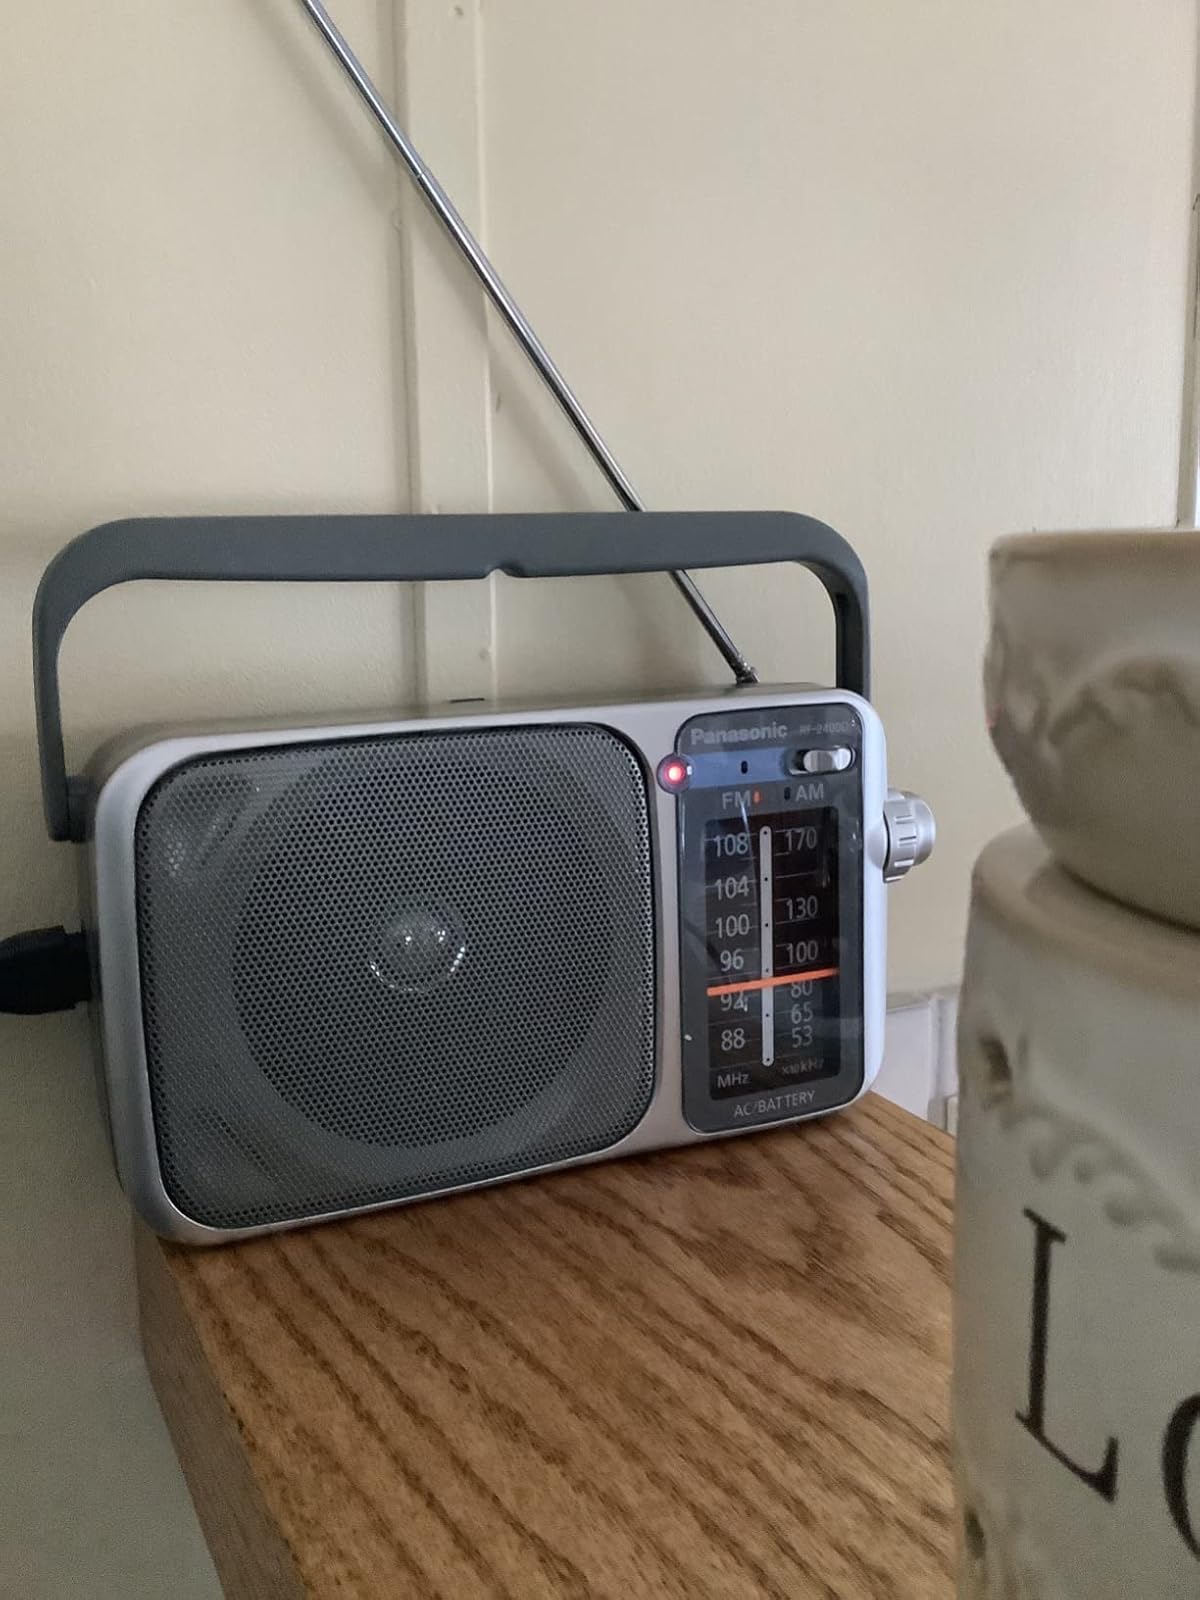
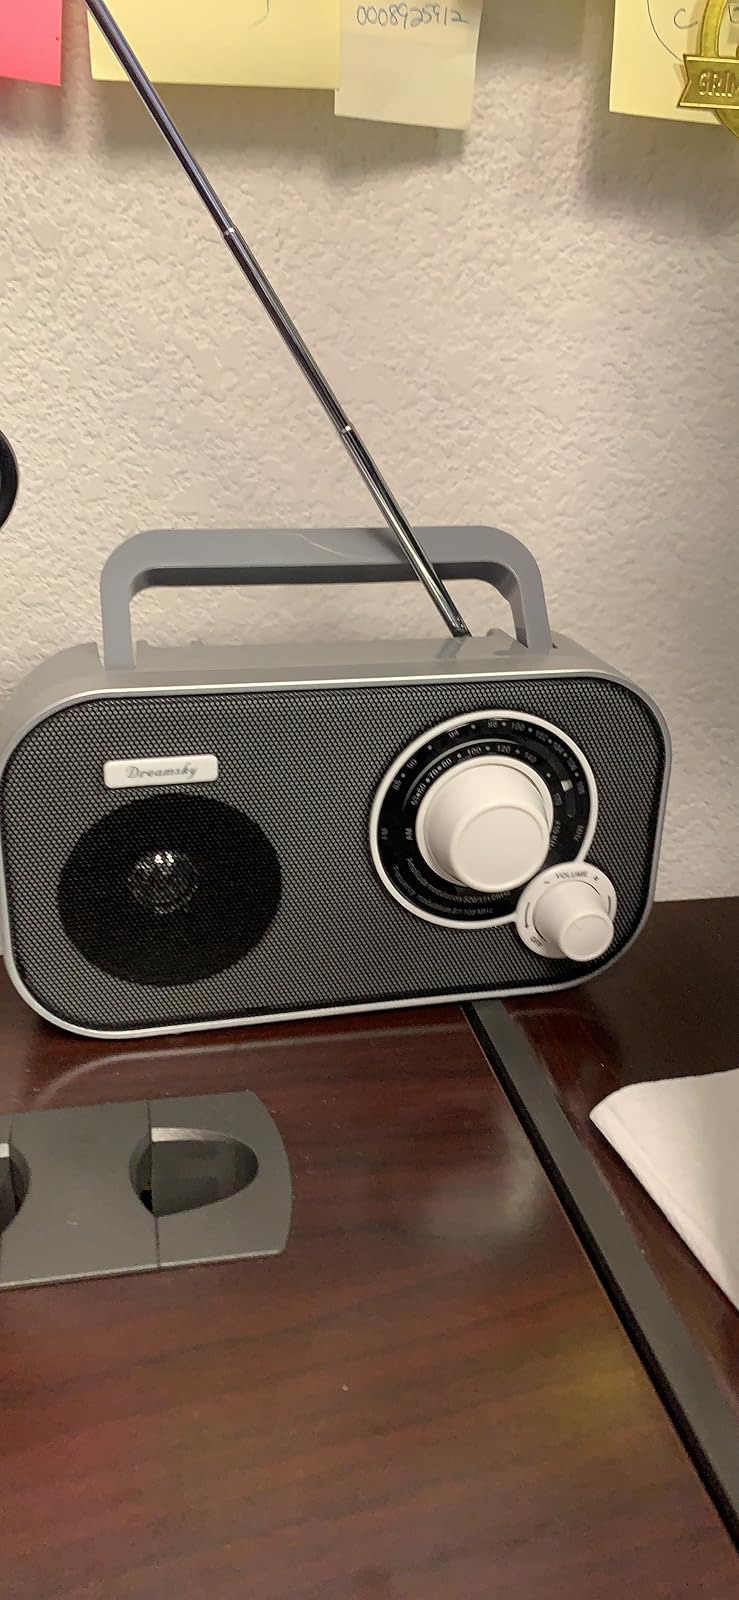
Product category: radio
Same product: no